Water supply and sanitation in Bangladesh

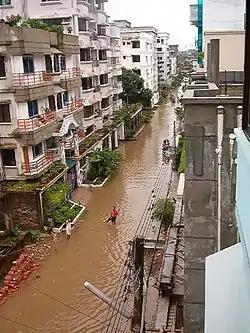
A street in Dhaka during a flood in 2004

Bangladesh has an enormous excess of surface water during the summer monsoon (June to October) and relative scarcity towards the end of the dry season in April and May. Internal renewable water resources are about 105 km per year, while inflowing transboundary rivers provide another 1,100 km annually (average 1977–2001). Bangladesh heavily depends on the flow of the Brahmaputra, Meghna and Ganges river basins that originate in India, Nepal and China. Whereas deforestation and flood control in the upstream catchment areas increase the flood peaks in Bangladesh, water withdrawals and water diversions may result in water shortages in the dry season. The Ganges Water Sharing Treaty between India and Bangladesh, signed in 1996, allows Bangladesh to receive a minimum amount of during the dry season.